Gerti Bogdani

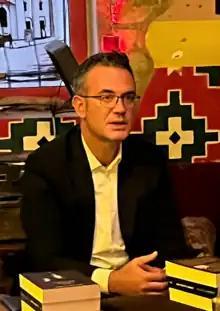
Bogdani in 2023

Gerti Jusuf Bogdani (7 July 1980 – 18 September 2024) was an Albanian politician of the Democratic Party of Albania, and one of Albania's youngest-ever mayors at the time of his election. He was also the chairman of the International Young Democrat Union (IYDU).